Thurible

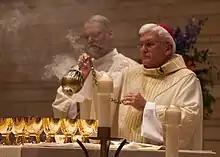

Another server, previously called a "boat boy" and now more commonly a "boat bearer", may carry a boat or container of incense with a small spoon to add grains as the thurible burns low.